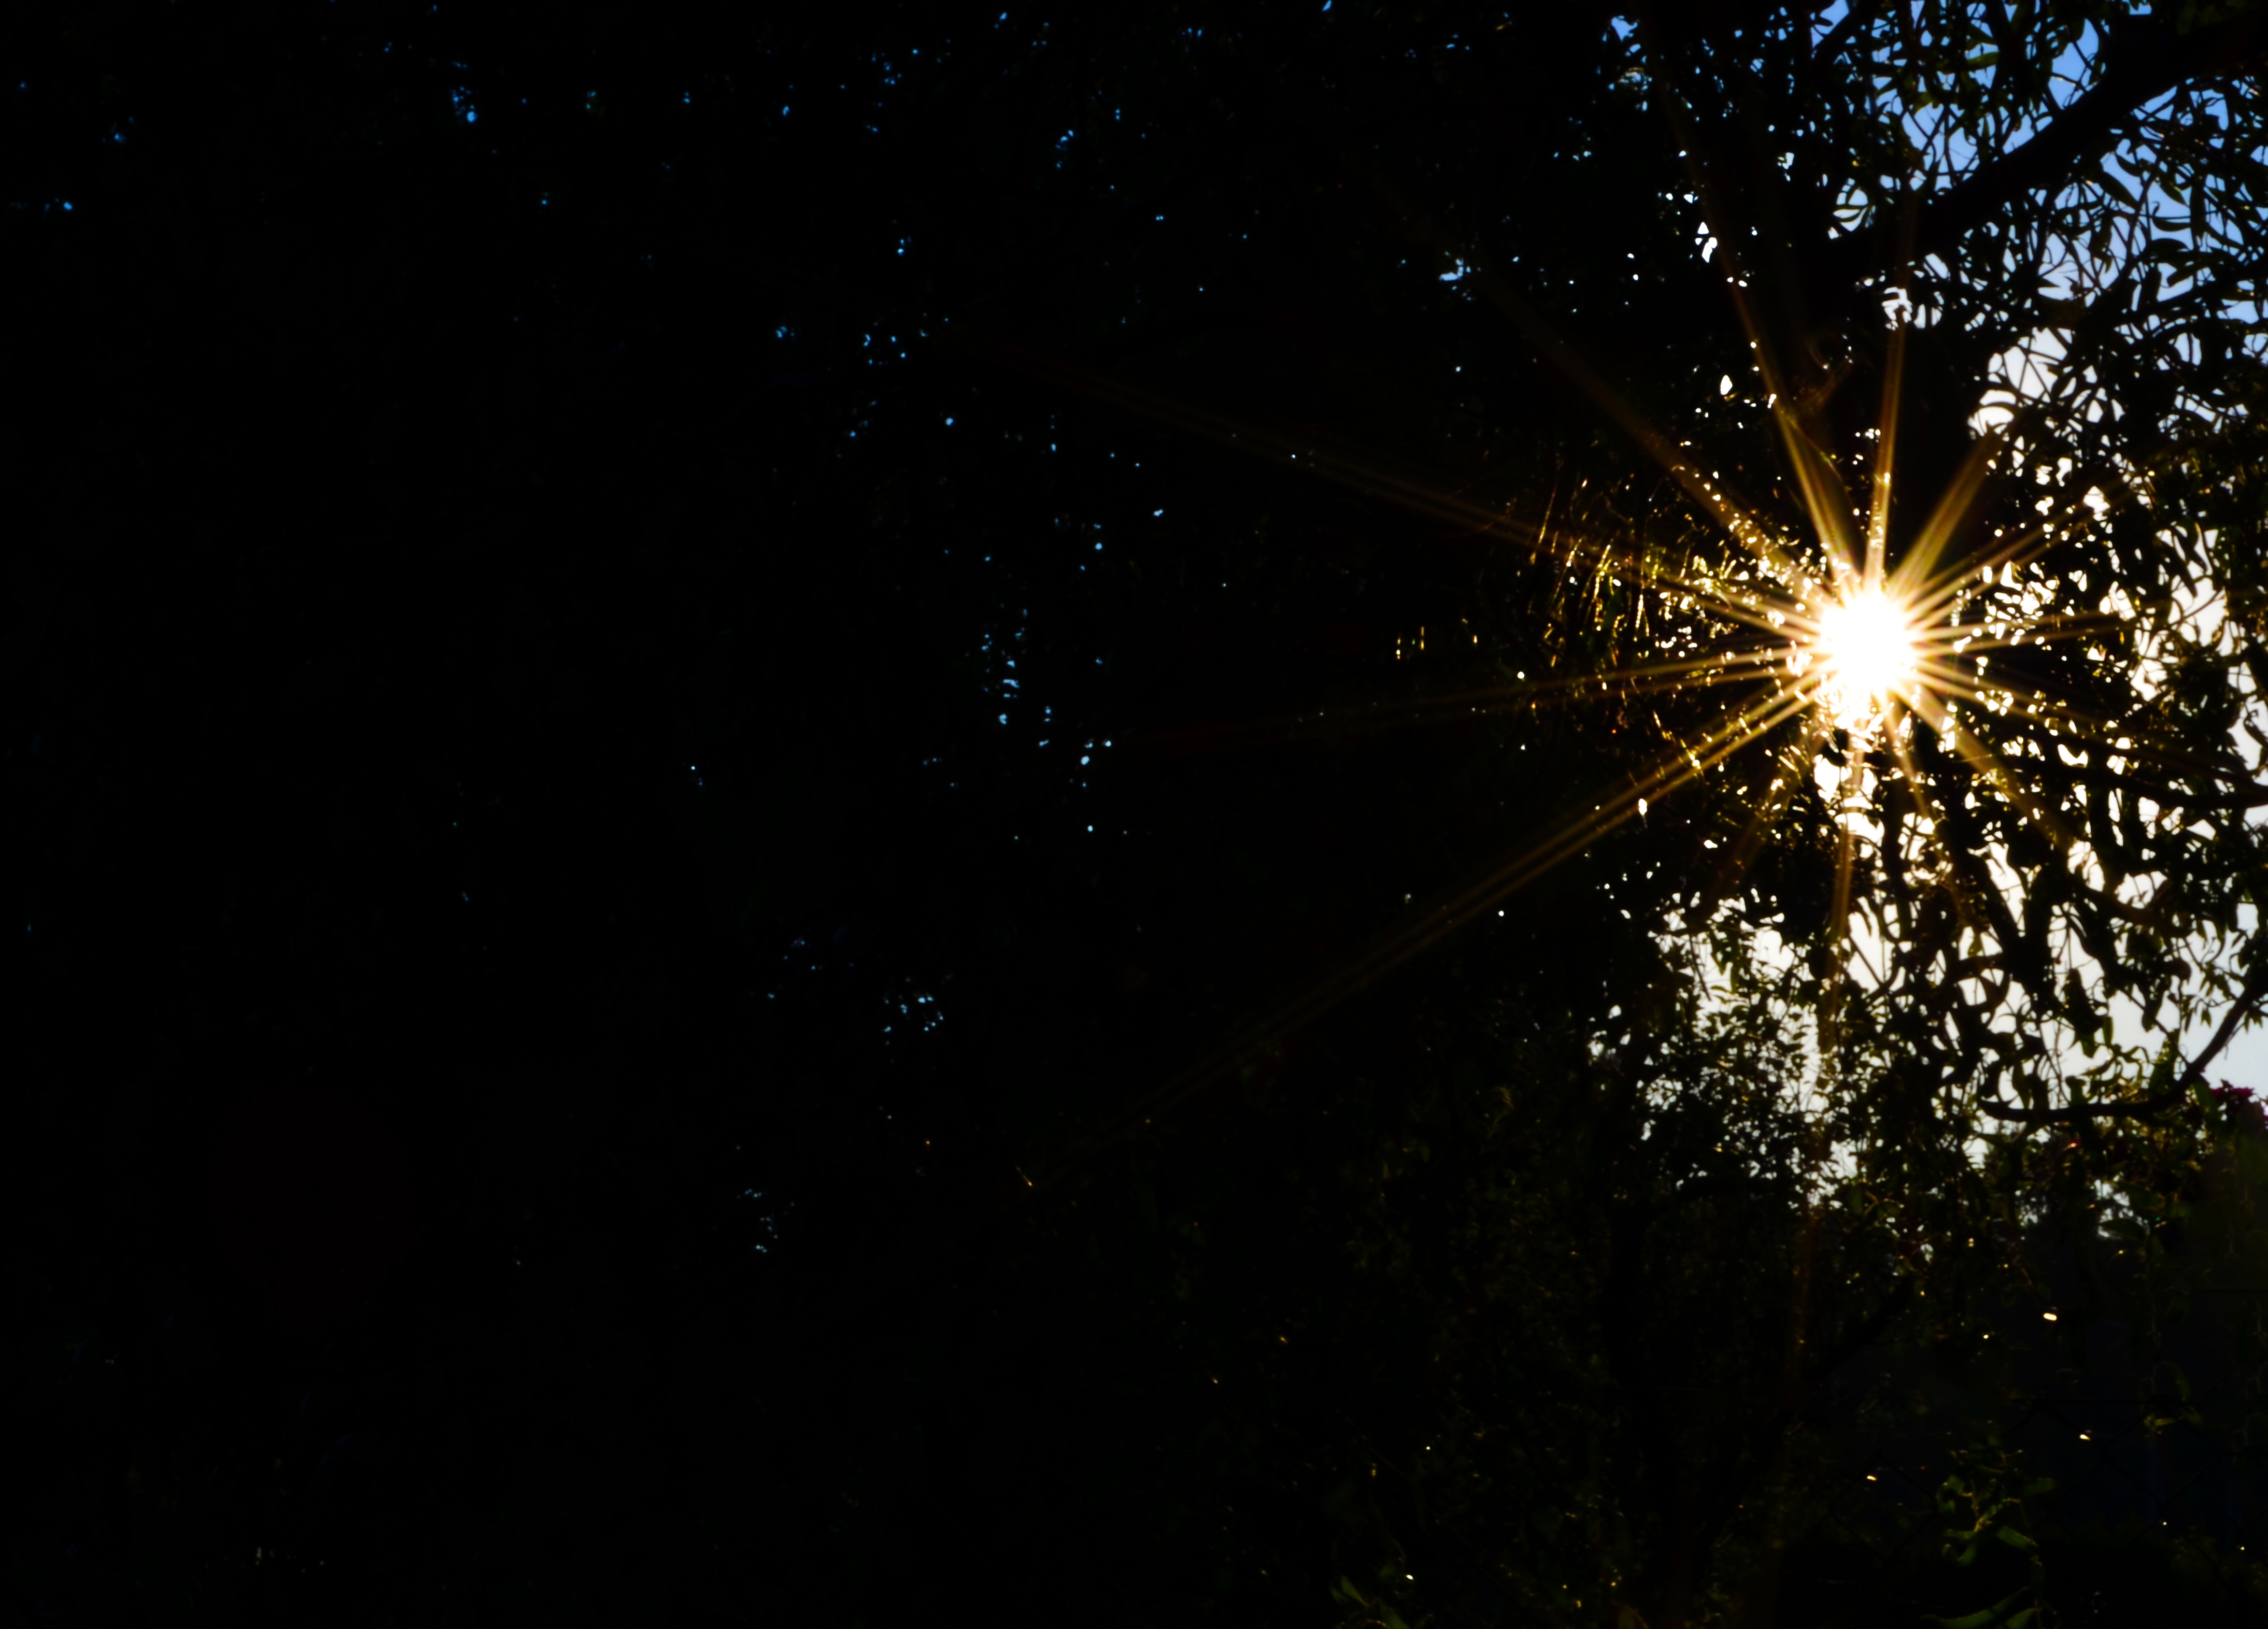
nature, branch, light, sky, sun, night, sunlight, sparkler, darkness, fireworks, rays, astronomical object